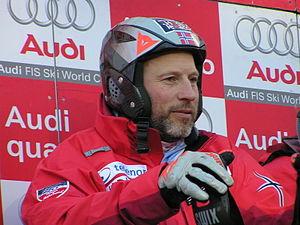
Lasse Kjus, né le 14 janvier 1971 à Oslo, est un ancien skieur alpin norvégien.